History of Bordeaux wine

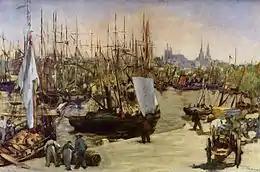
"Harbour at Bordeaux", Édouard Manet, 1871

In the seventeenth century, Dutch traders began to drain the marshland around the Médoc and encouraged the planting of vineyards. The Dutch would also open new distribution channels to the Bourgeois which helped usher in a second era of prosperity. At the turn of the 18th century, the War of the Spanish Succession broke out which made navigation along the French coast line and the English Channel very risky. Additionally, the tensions between English and French governments halted all "official" trade between Bordeaux and the London market. Despite the government sanction, bottles of prized Bordeaux wines began showing up in large quantities at auction houses in London, Bristol, and Plymouth as the captured bounty of privateers. Wine historian, Hugh Johnson, speculates that this was an arranged affair between the Bordeaux chateaux, the privateers and the London auction houses to get around the war time politics of the period.